Answer in natural language. How many DiningTables are visible in the scene? Choose between the following options: 1, 0, 2, 4 or 3
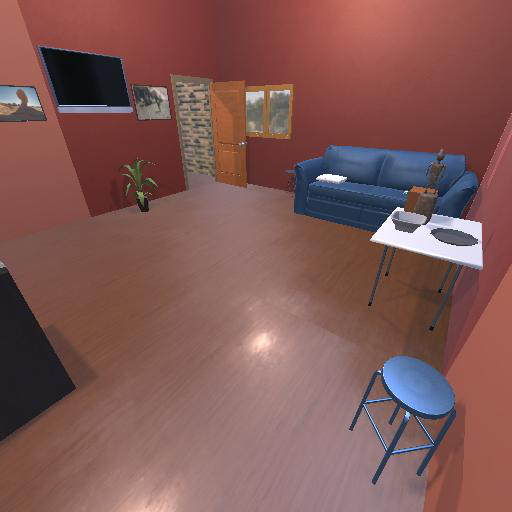
<answer>1</answer>